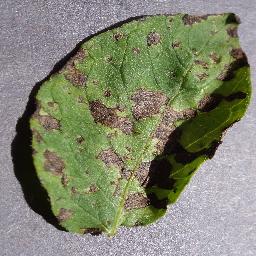
Etiqueta: Tizon_Temprano